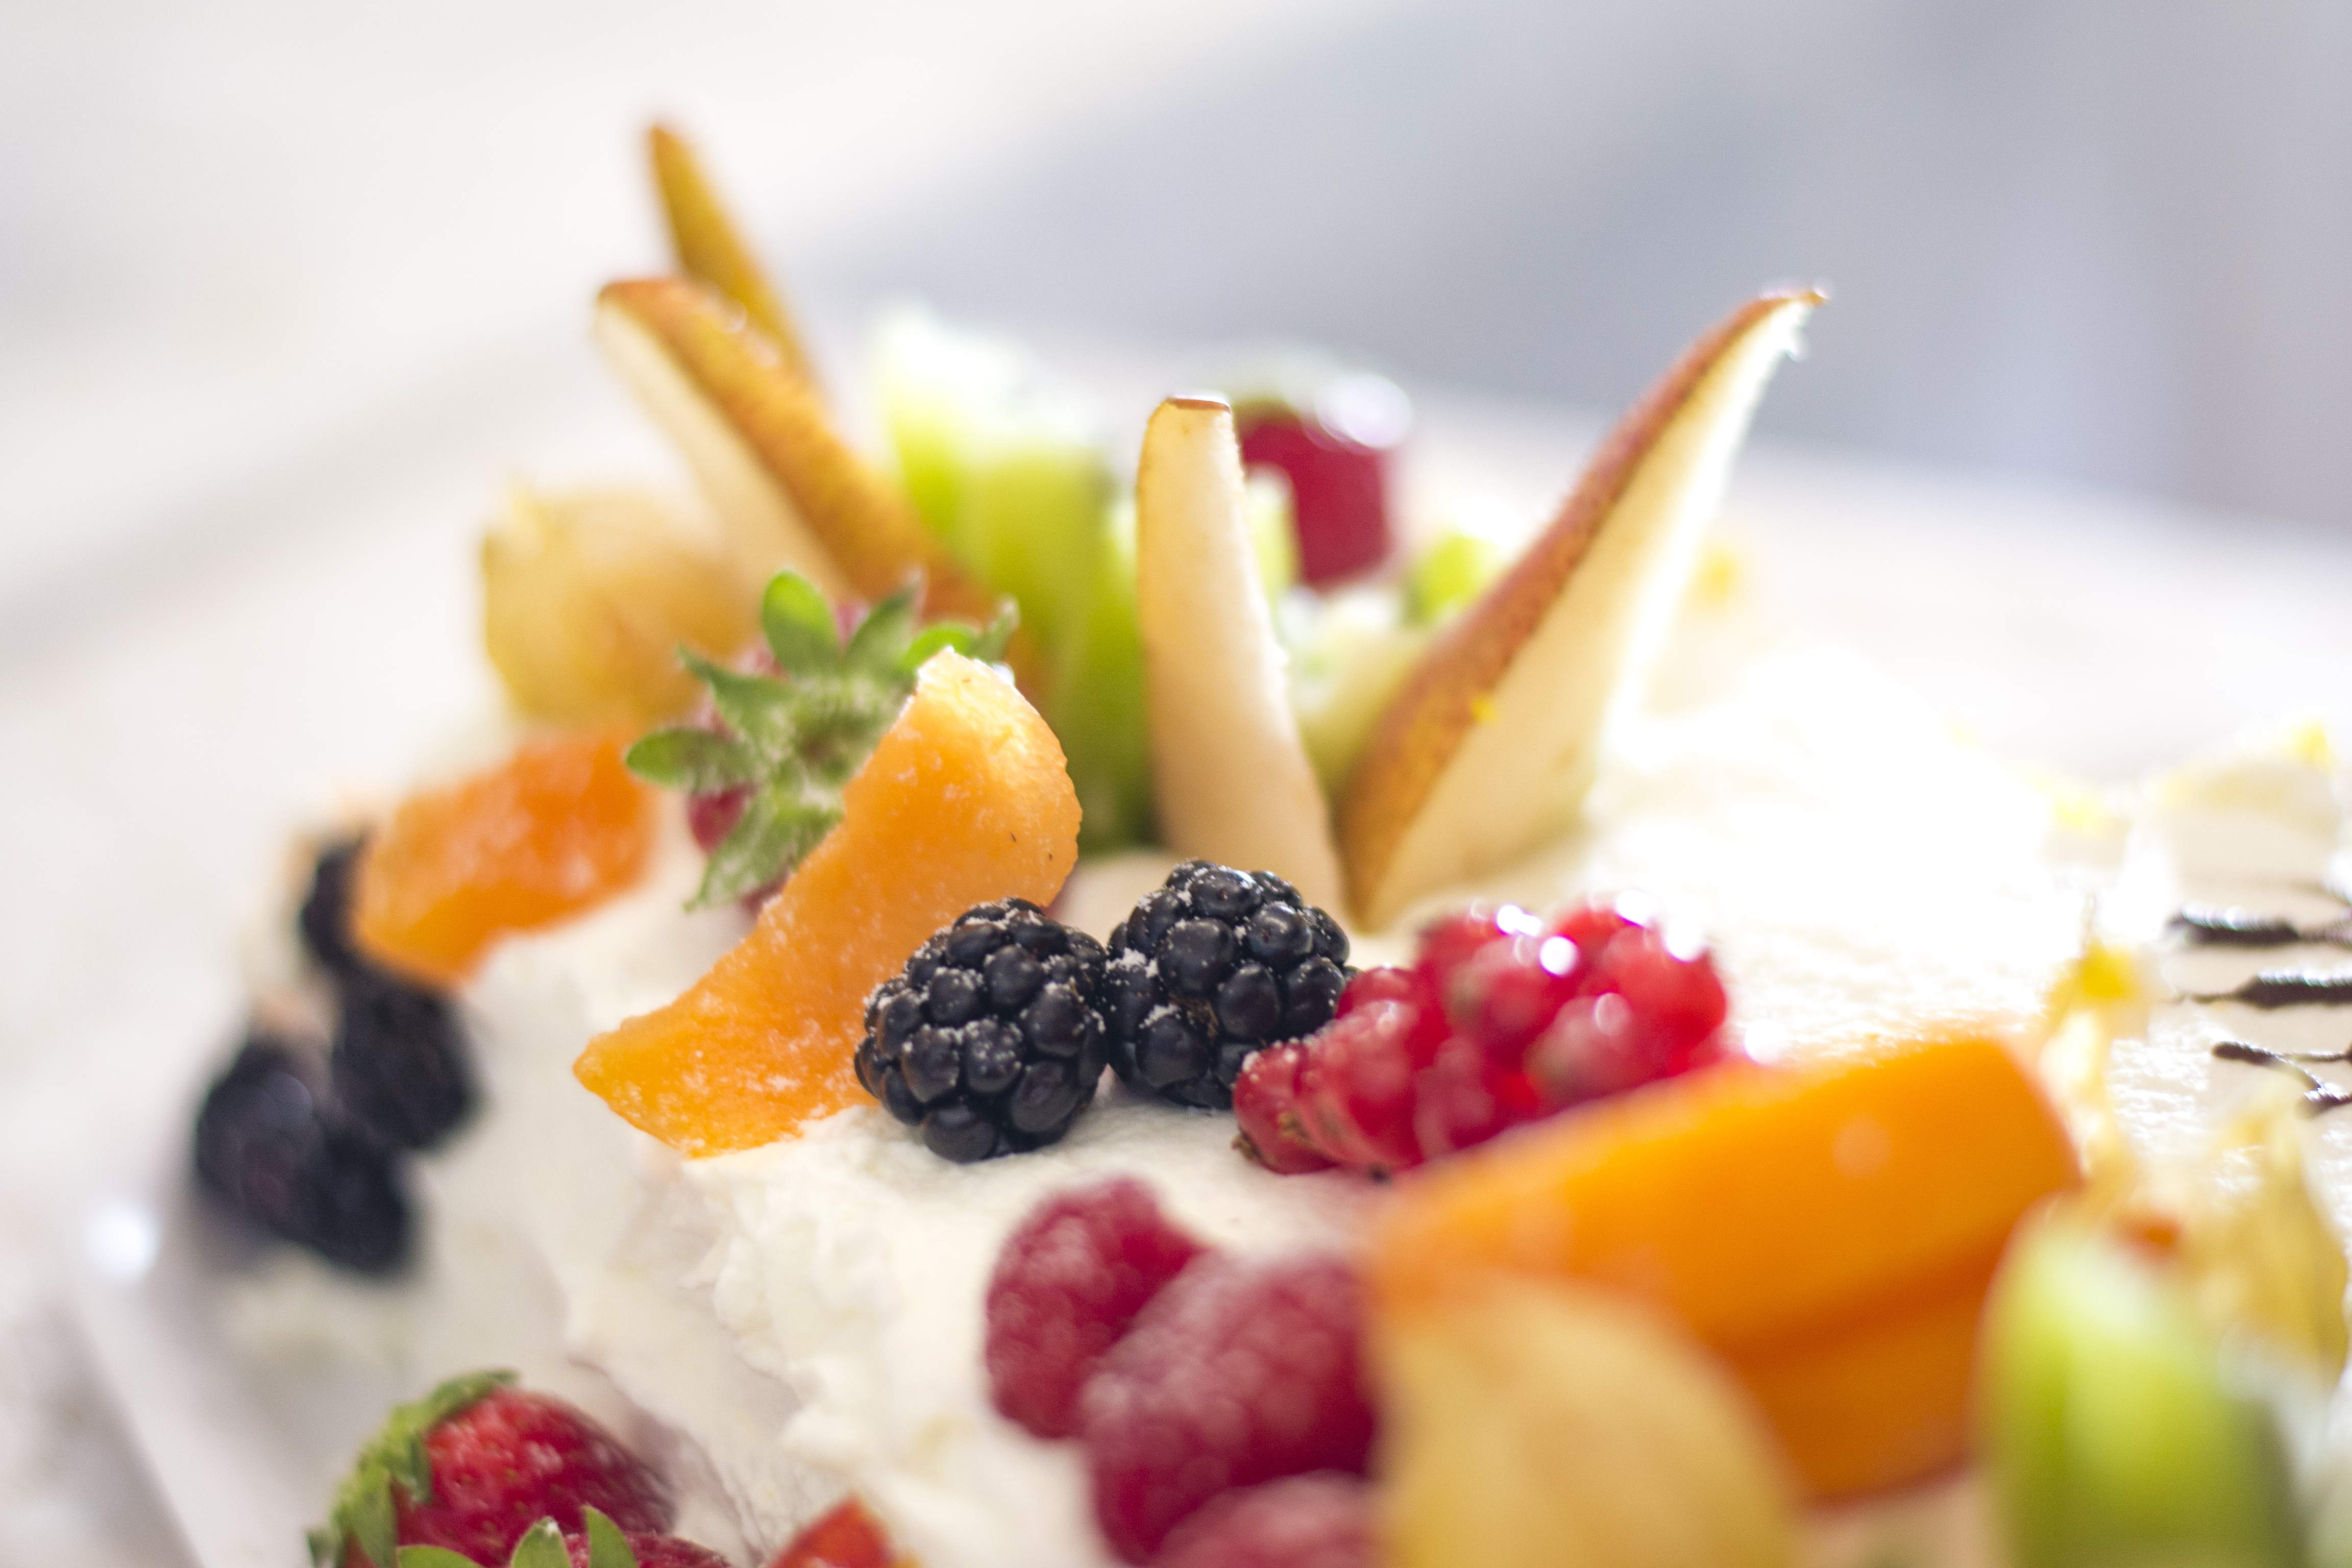
food, tableware, natural foods, cuisine, dishware, fruit, ingredient, sweetness, produce, meal, frutti di bosco, breakfast, berry, plate, dish, garnish, boysenberry, brunch, dessert, Food group, culinary art, recipe, blackberry, dairy, superfood, bowl, serveware, whole food, snack, comfort food, staple food, raspberry, vegetarian food, delicacy, sweet corn, la carte food, platter, vegan nutrition, cooking, fruit salad, vegetable, rubus, corn kernels, side dish, kitchen utensil, Olallieberry, cream, bramble, lunch, corn, tayberry, full breakfast, supper